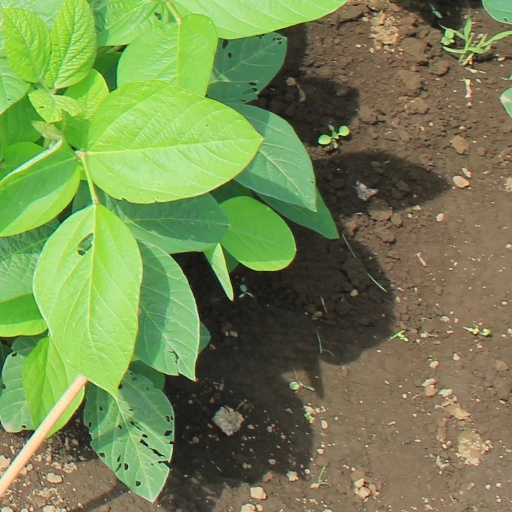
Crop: soybean